Foreign relations of Hamas

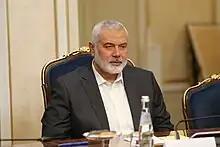
Hamas leader Ismail Haniyeh at a meeting with Russian officials in Moscow in 2022

The charitable trust Holy Land Foundation for Relief and Development was accused in December 2001 of funding Hamas. The US Justice Department filed 200 charges against the foundation. The case first ended in a mistrial, in which jurors acquitted on some counts and were deadlocked on charges ranging from tax violations to providing material support for terrorists. In a retrial, on November 24, 2008, the five leaders of the Foundation were convicted on 108 counts.